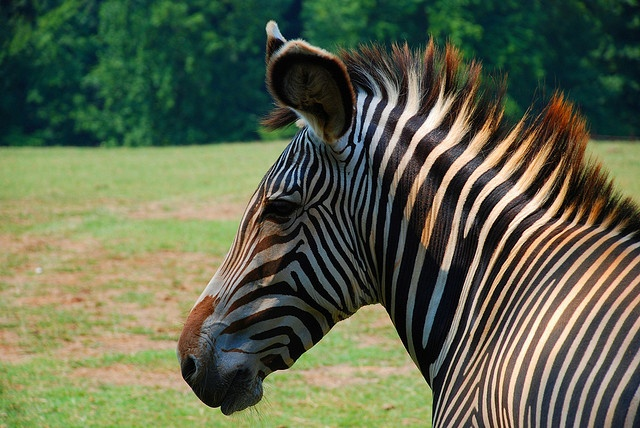
A zebra standing in a green grass covered field next to trees.
An up close picture of a zebra with his/her hair standing on end.
A close up of the upper half of a zebra.
A black and white zebra stands out in the green background.
A zebra pauses for a close-up of his profile.